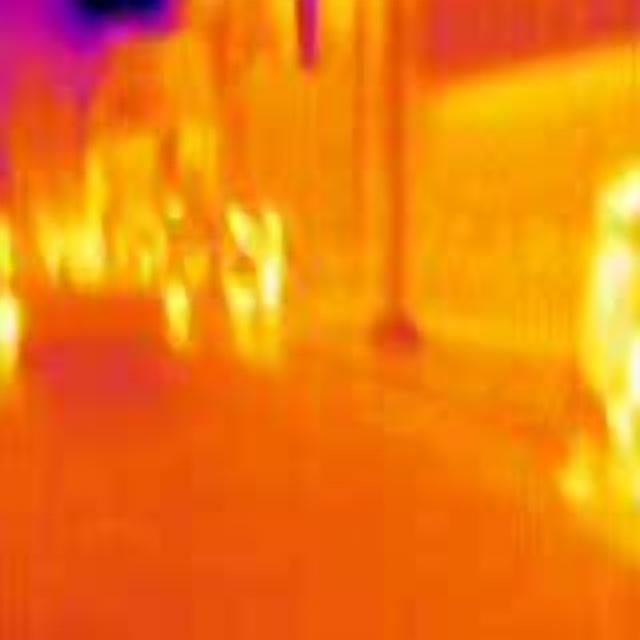
Detected objects:
label: person
label: person
label: person
label: person